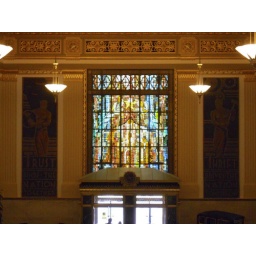
Lobby area, Drury Plaza Hotel (former Alamo National Bank), Alamo stained glass window over the main street entrance